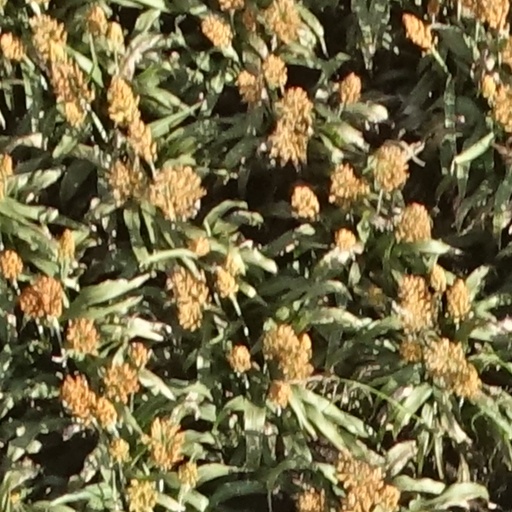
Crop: sorghum